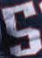
Number: 5